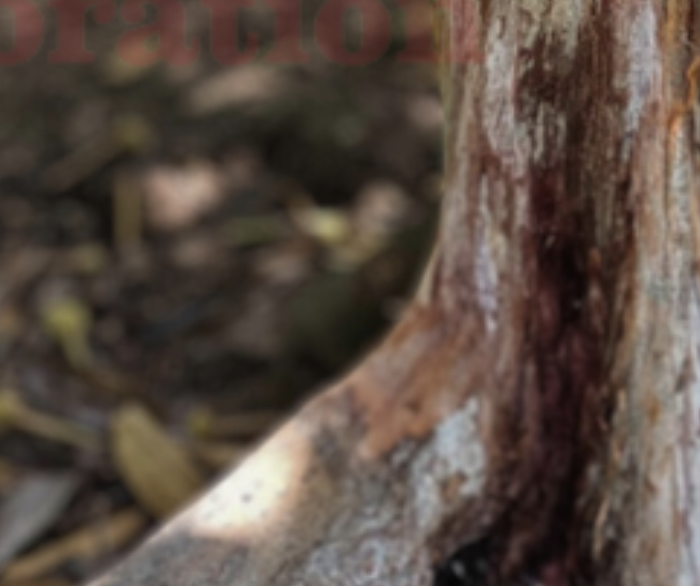
Label: stem_cracking_ gummosis